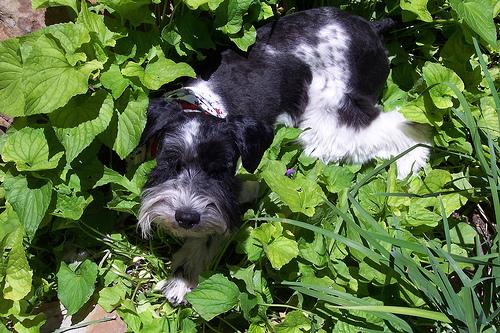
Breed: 2342-n000102-miniature_schnauzer